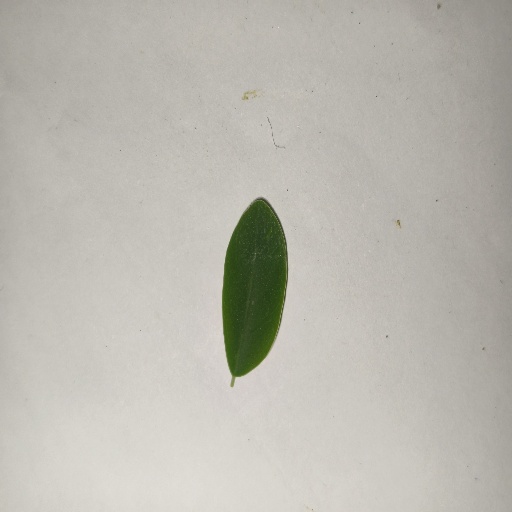
Species: Sojina
Leaf condition: Healthy Leaf